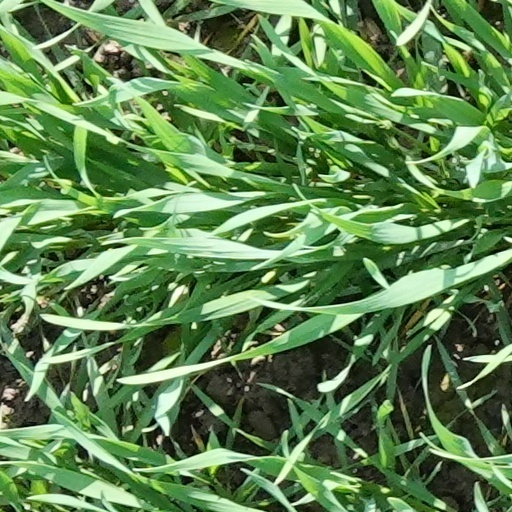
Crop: wheat